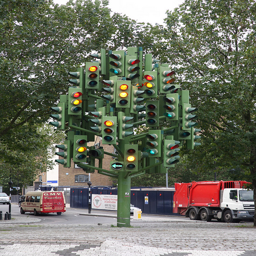
A sculpture made up of several traffic lights.
A pole with many traffic lights on a street.
A traffic light monstrosity sitting in the middle of a road.
A traffic light tree sculpture in the middle of an intersection
a pole with many different traffic lights on a city street